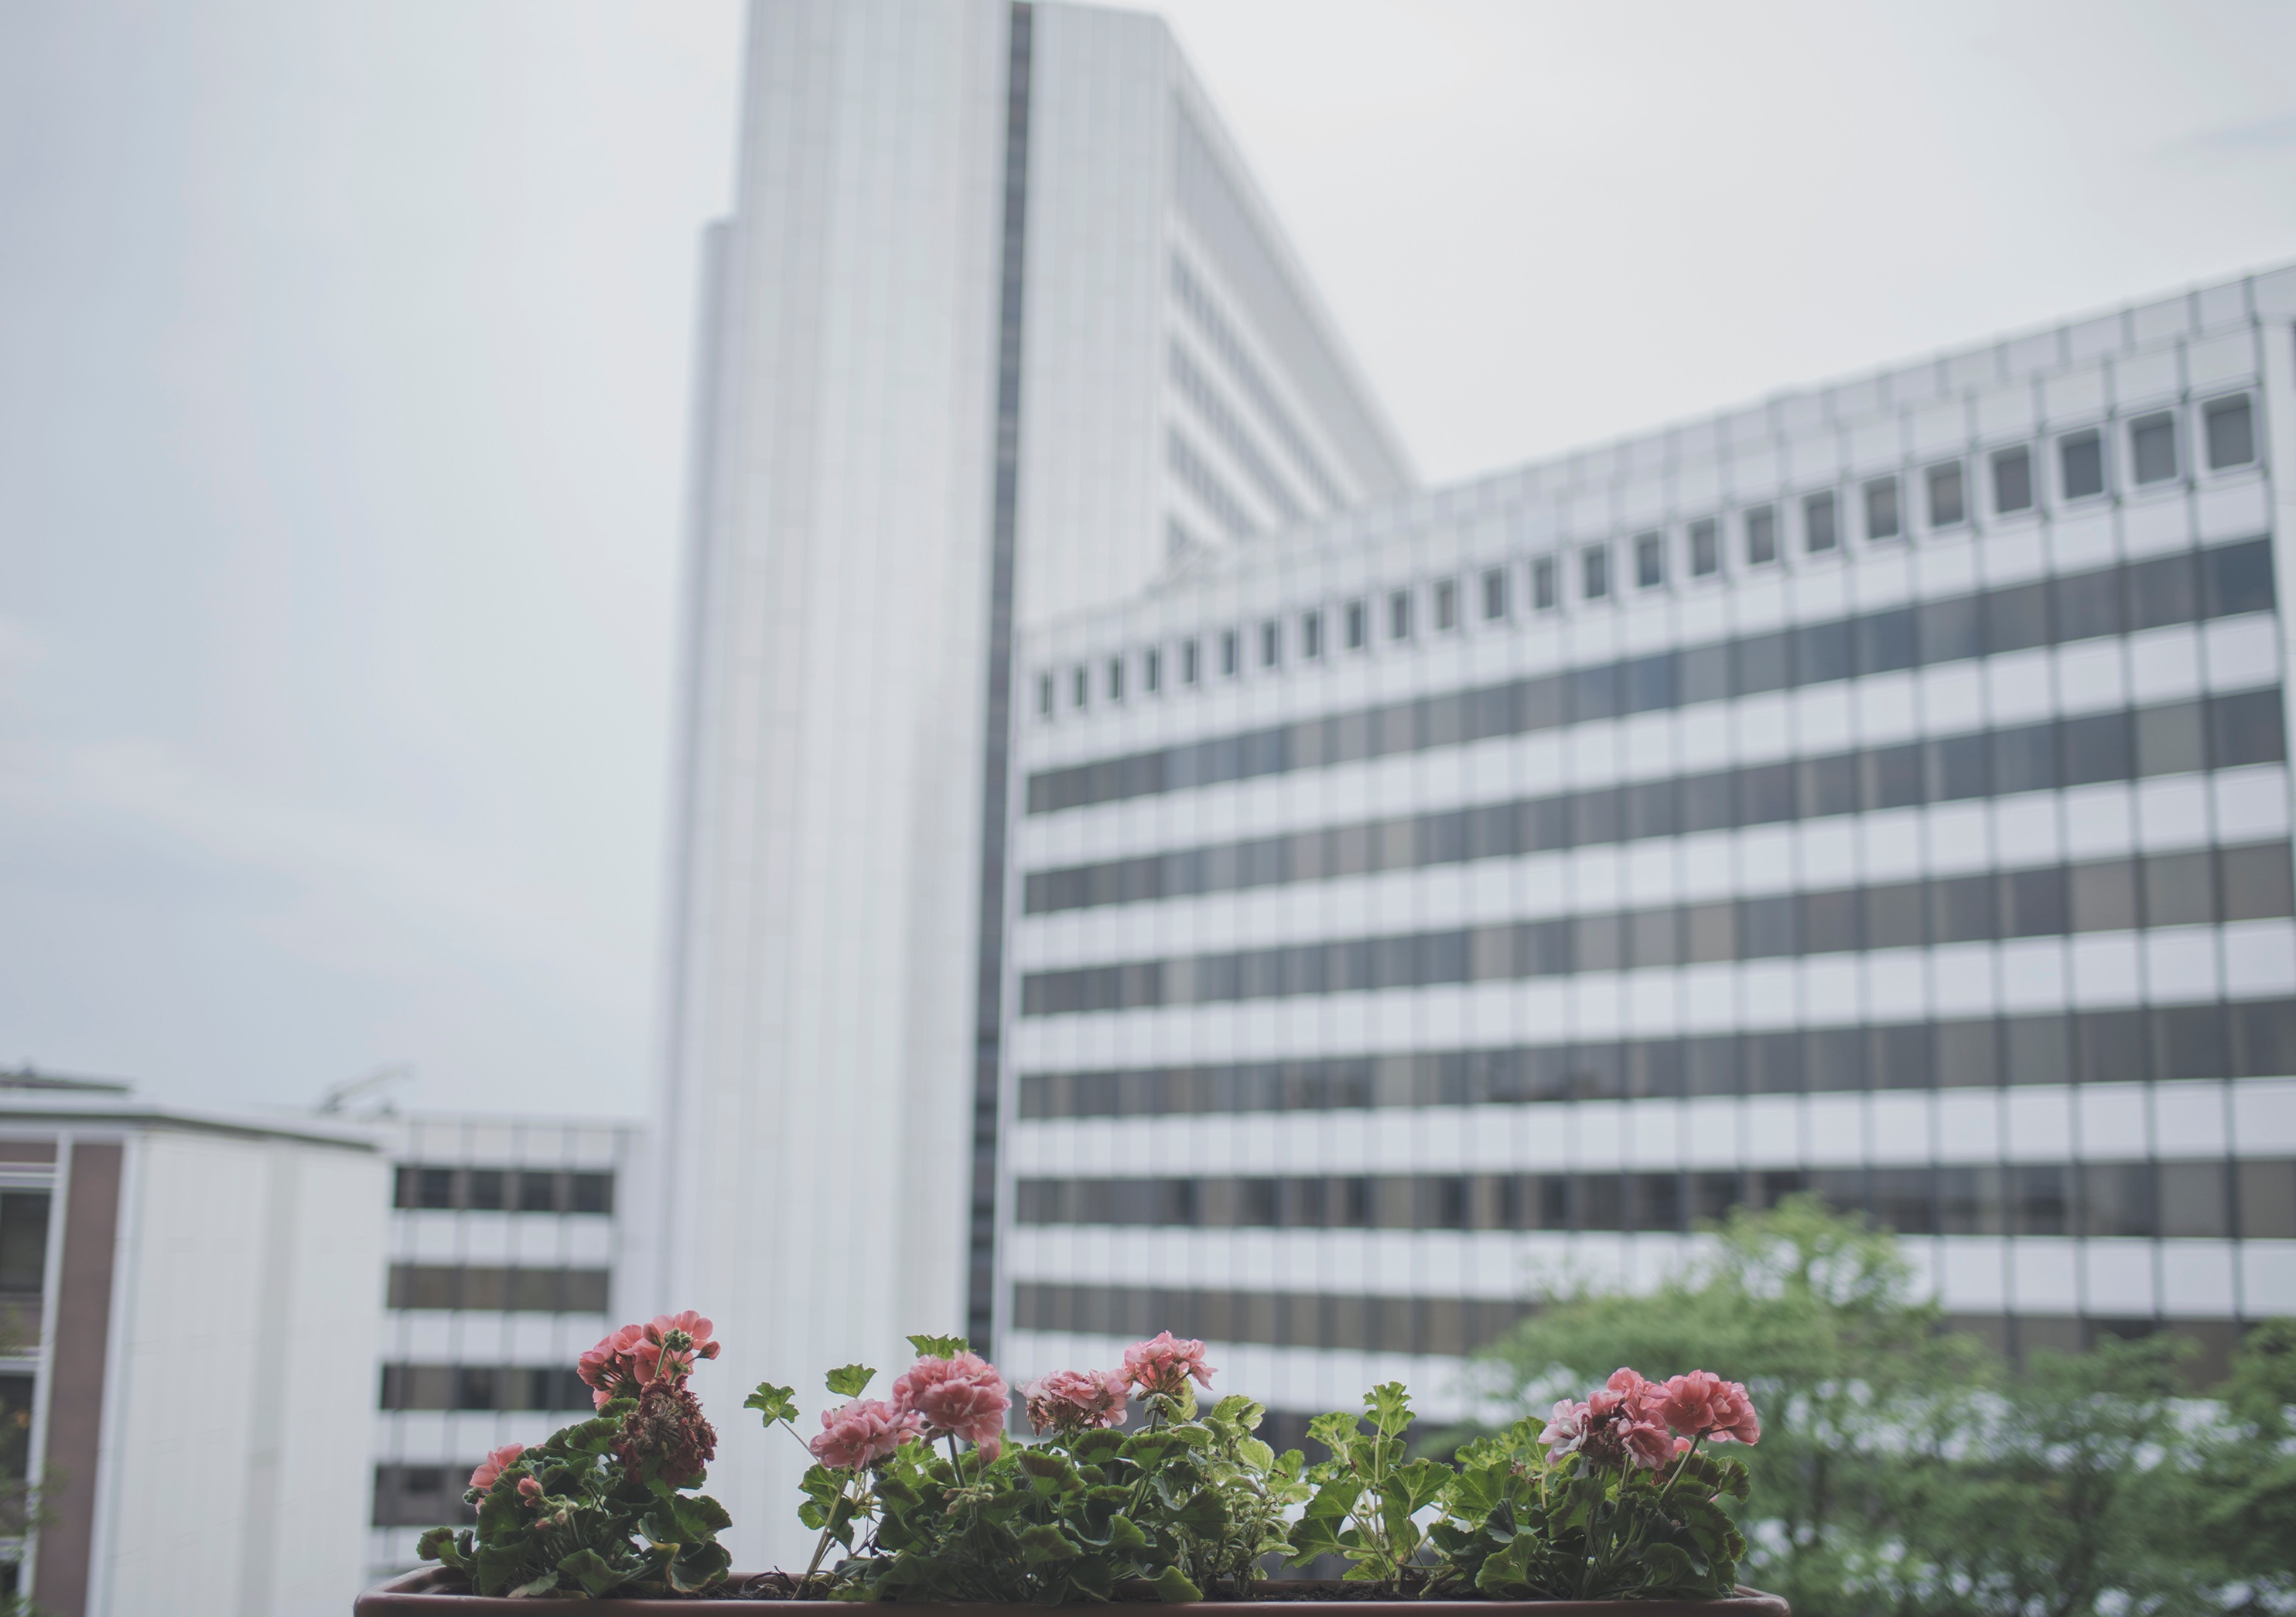
building, skyscraper, facade, property, tower block, commercial building, headquarters, condominium